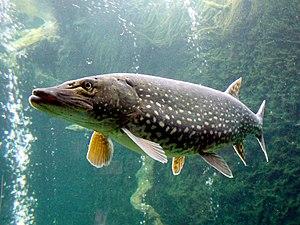
Brochet au ZOO de Plzeň
Les impacts environnementaux du projet de la Baie-James ont été à l'origine de multiples controverses depuis l'annonce de ce projet en avril 1971. Le gigantesque complexe de 11 centrales hydroélectriques qui produit annuellement plus de 90 térawattheures a été construit sur une période de 40 ans dans un territoire d'une superficie de 200 000 km².
Le Vliet est un cours d'eau du nord de la France. Il sépare notamment Brouckerque de Bourbourg à Coppenaxfort, où il se jette dans le Canal de Bourbourg.
Le réservoir de Caniapiscau est un lac de barrage qui forme la partie la plus orientale du complexe hydroélectrique La Grande dʼHydro-Québec. Dʼune superficie de 4 318 km², le réservoir est de loin la plus grande étendue dʼeau douce sur le territoire du Québec au Canada. Aménagé entre 1976 et 1983 dans une région difficile dʼaccès du Moyen-Nord québécois, à plusieurs centaines de kilomètres de tout endroit habité, le réservoir est alimenté par un bassin versant de 37 660 km² qui a été détourné du bassin versant de la rivière Caniapiscau, un affluent de la rivière Koksoak.
Le brochet ou grand brochet est une espèce de poissons prédateurs de l'ordre des Esociformes, commune dans les eaux douces et saumâtres de l'hémisphère nord.
Le canal de la Haute Colme est un canal français situé dans le département du Nord. Le canal de Haute Colme correspond à la partie occidentale du Canal de la Colme.
Les actinoptérygiens constituent la classe des poissons à nageoires rayonnées.
La classe des actinoptères rassemble la quasi-totalité des poissons à nageoires rayonnées actuels.